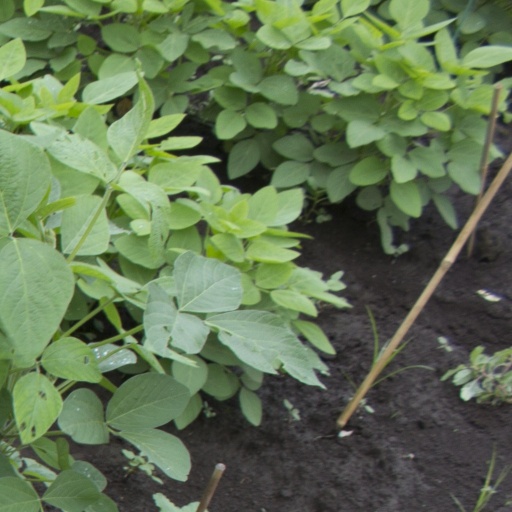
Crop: soybean